Wadestown, New Zealand

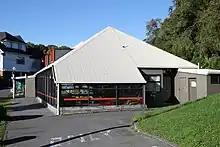
Wadestown Library built 1980 on Philip Myers Park

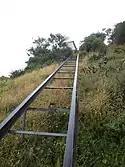
A private funicular

Wadestown School is a co-educational state school for Year 1 to 8 children. It has a roll of as of . The school is located on two sites about 1 km apart.